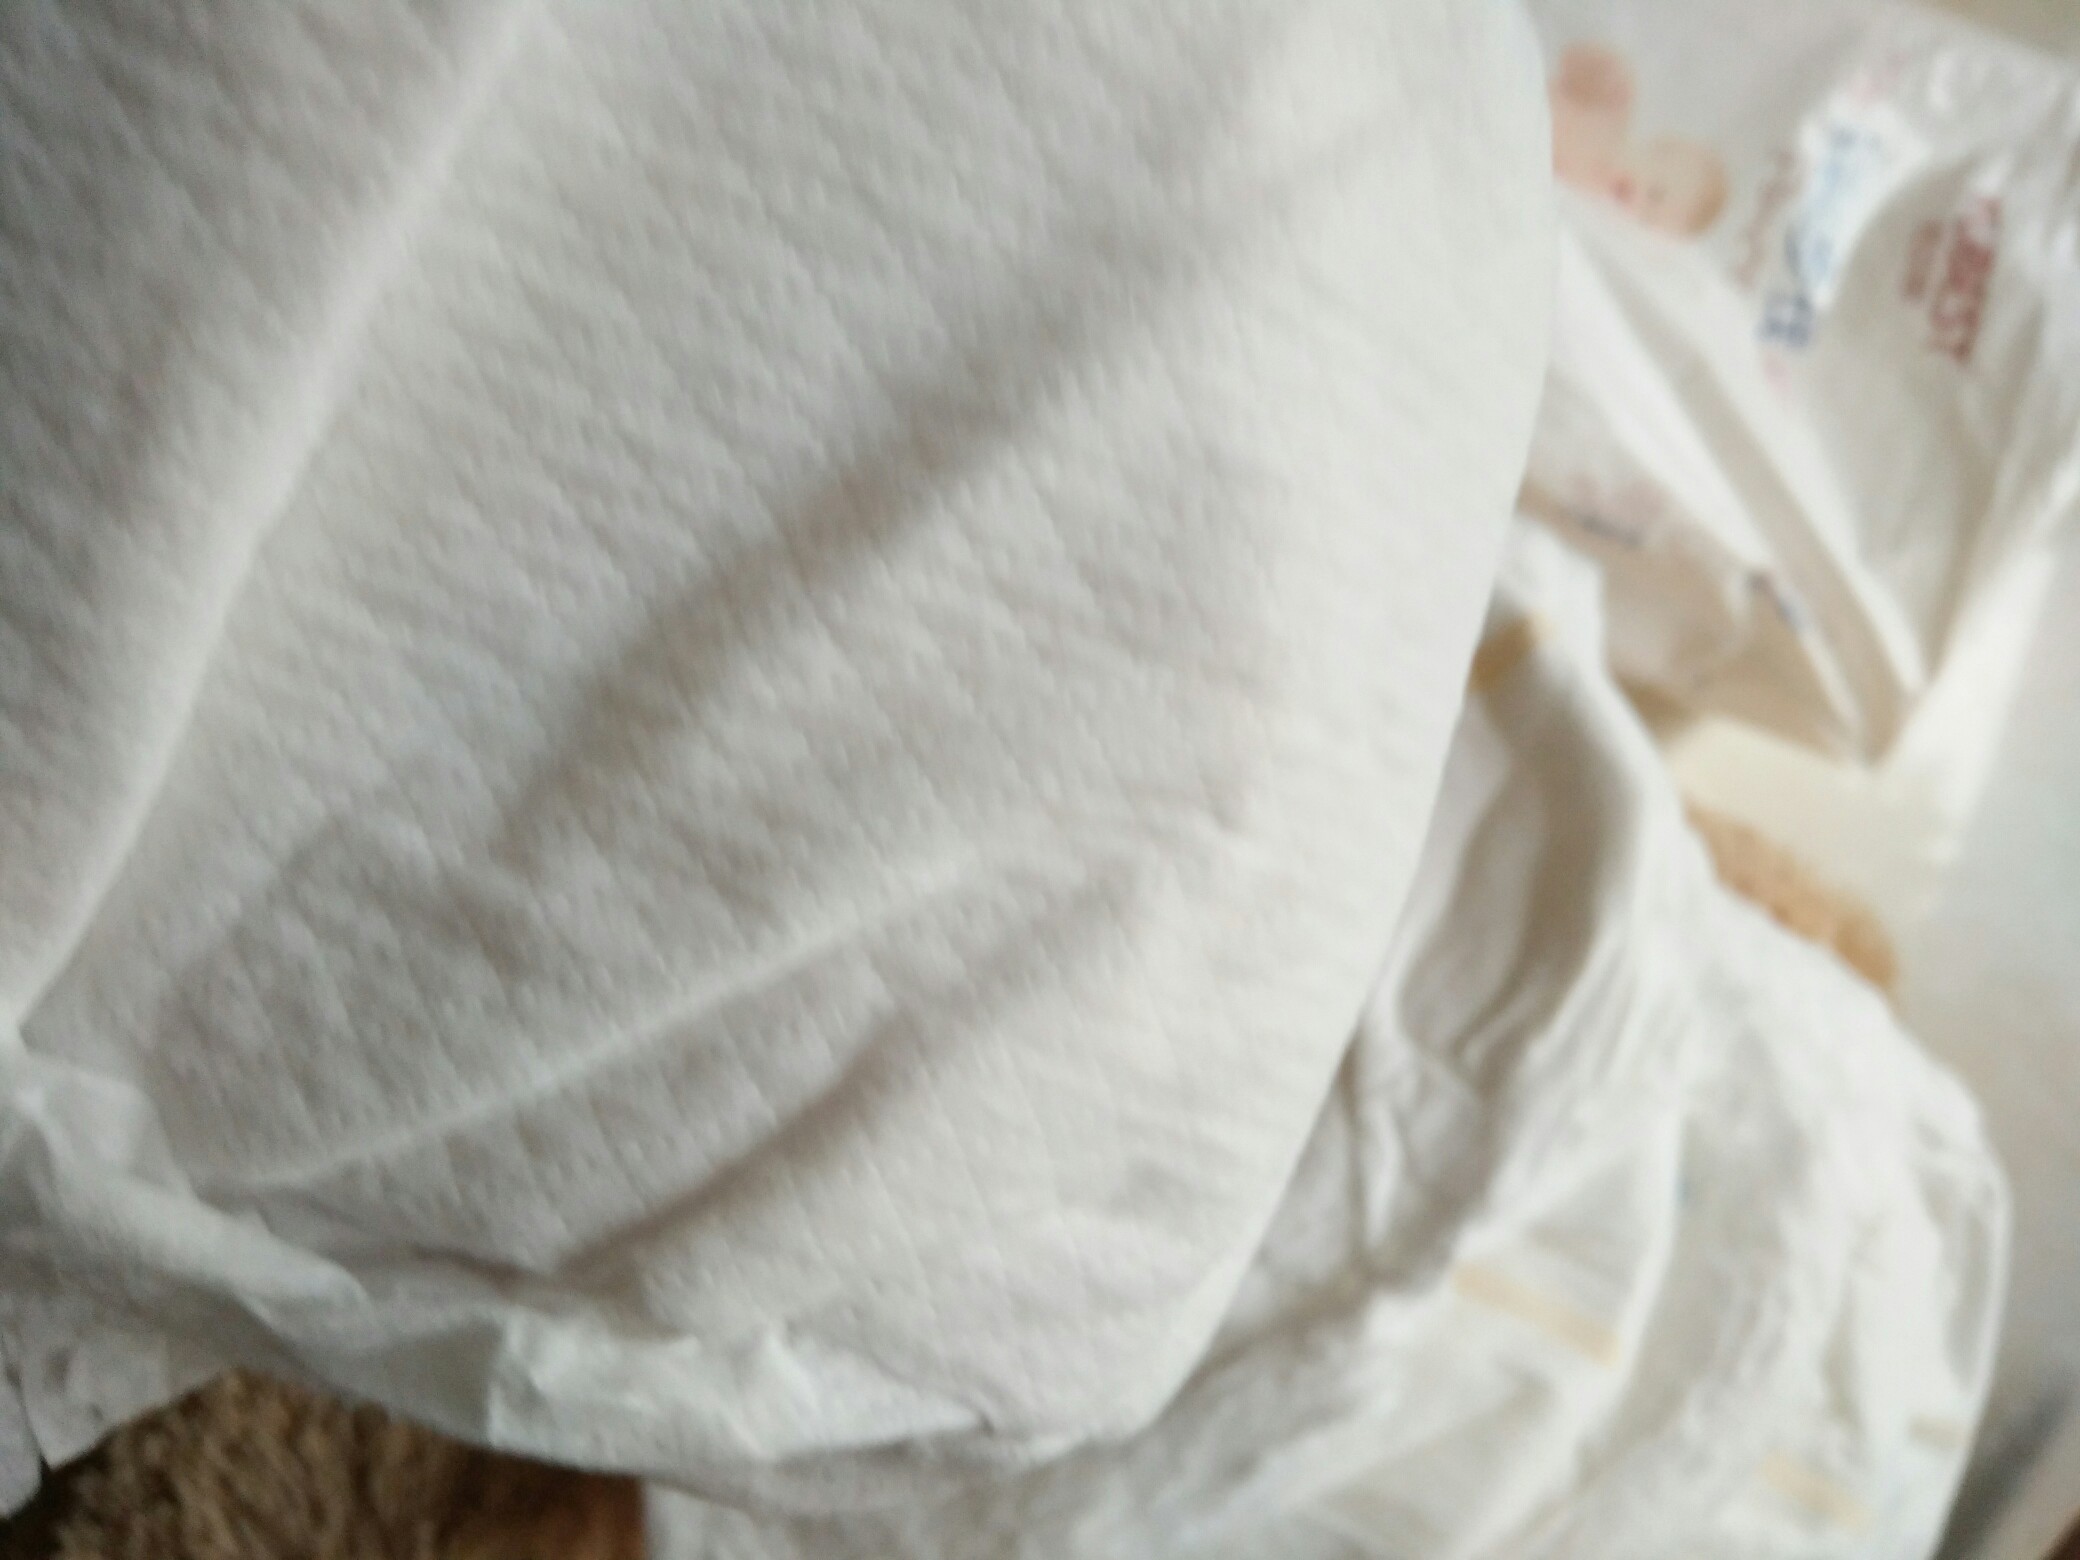
Label: trash